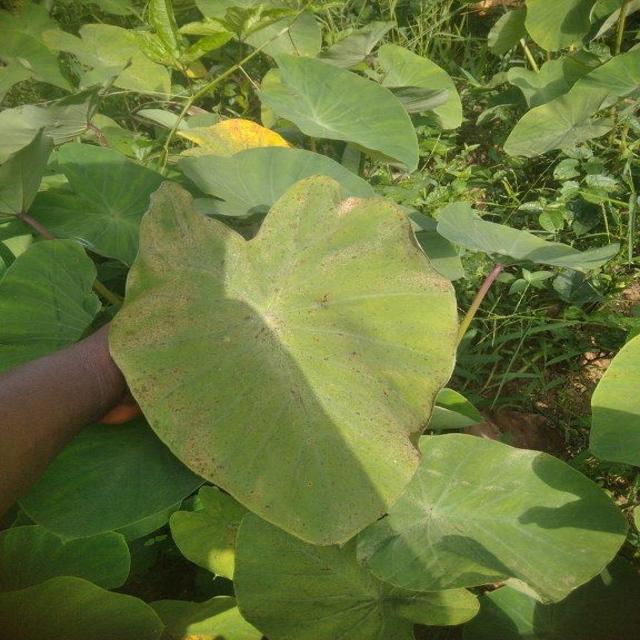
Label: Mid_Blight